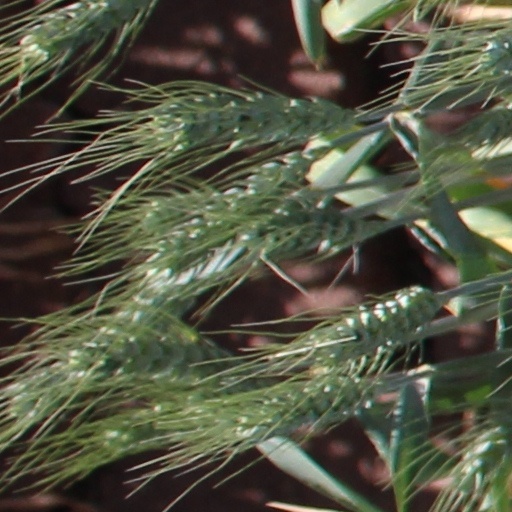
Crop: wheat